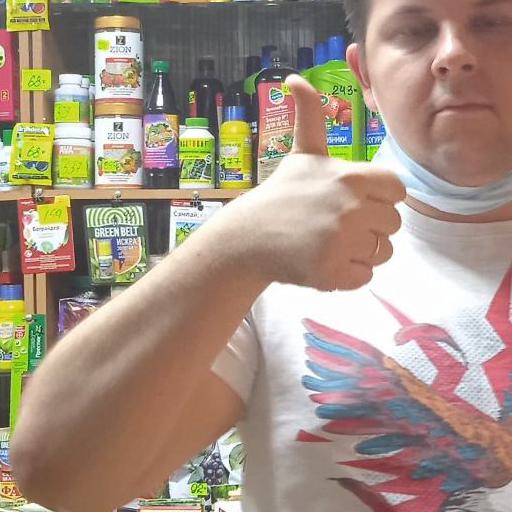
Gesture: like